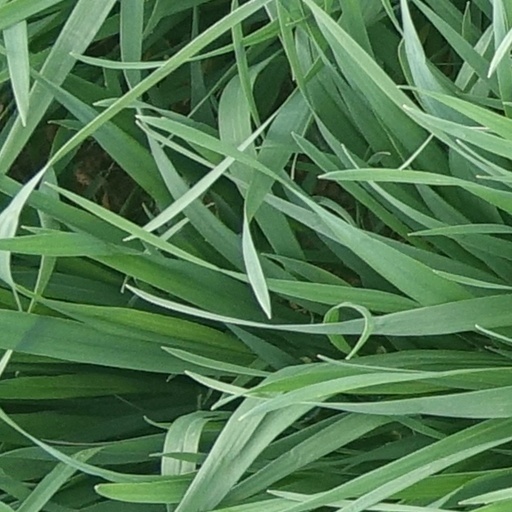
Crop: wheat